Illinois Central Railroad

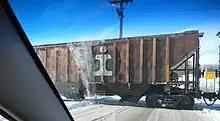
ICG hopper with ACI plate

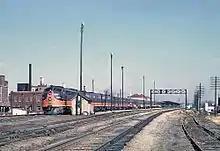
The "City of New Orleans" at Champaign, IL station on October 27, 1962.

On August 10, 1972, the Illinois Central Railroad merged with the Gulf, Mobile and Ohio Railroad to form the Illinois Central Gulf Railroad . October 30 of that year saw the Illinois Central Gulf commuter rail crash, the company's deadliest.